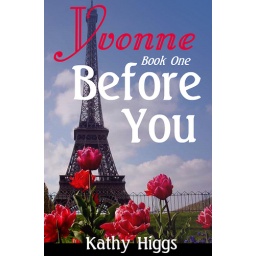
I was laying down with the camera at ground level in the flower garden to take this.